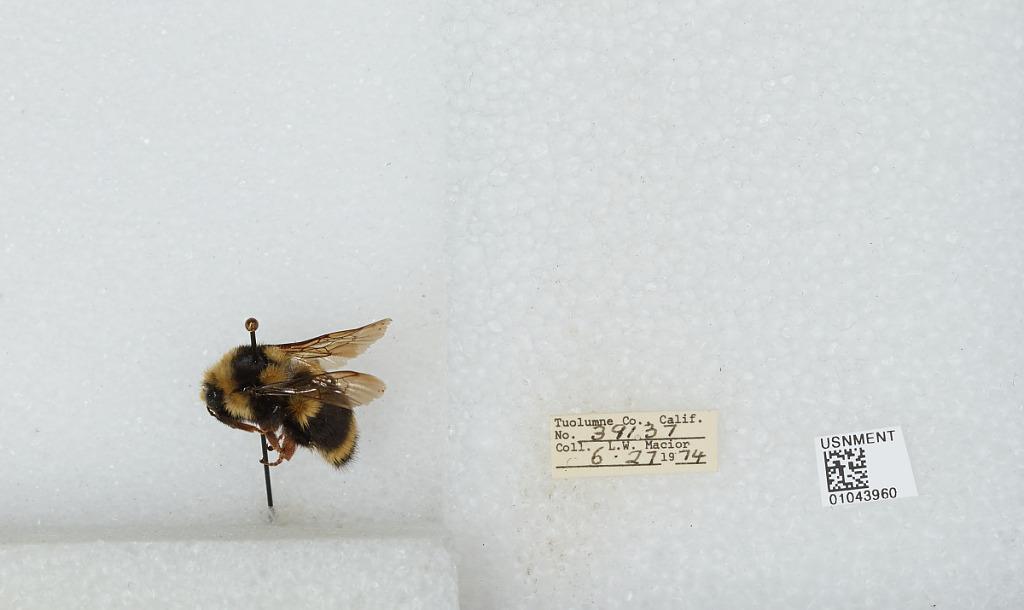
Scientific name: Bombus bifarius nearcticus
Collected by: L. Macior
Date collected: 1974-6-27
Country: United States
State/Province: California
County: Tuolumne
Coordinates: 38.02, -119.93